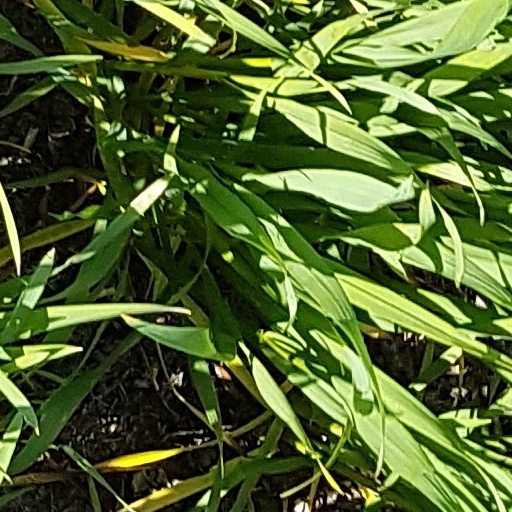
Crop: wheat